Meindert Hobbema

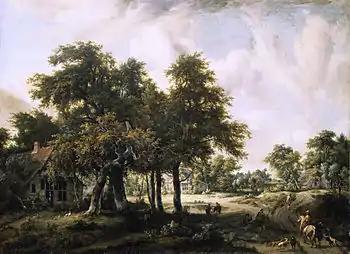
"Wooded Landscape with Farmsteads", c. 1665, Mauritshuis, The Hague

Hobbema was a pupil of Jacob van Ruisdael, the pre-eminent landscape painter of the Dutch Golden Age, and in his mature period produced paintings developing one aspect of his master's more varied output, specializing in "sunny forest scenes opened by roads and glistening ponds, fairly flat landscapes with scattered tree groups, and water mills", including over 30 of the last in paintings.